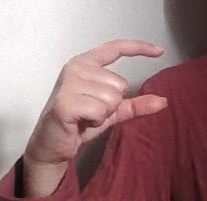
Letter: dal